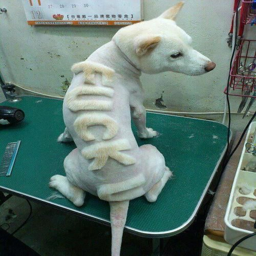
finally , a haircut for dogs that are angry at their owners for making them get stupid haircuts !